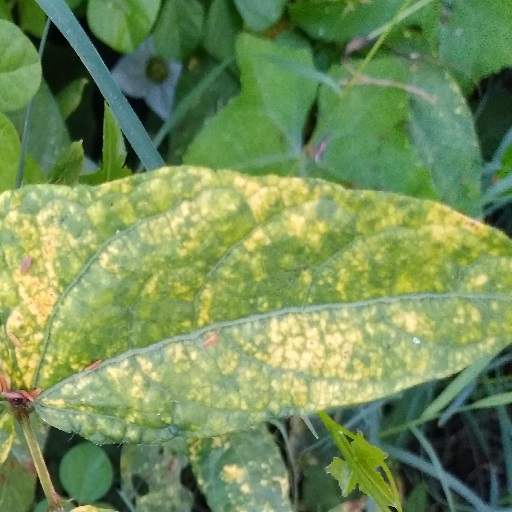
Label: Yellow Mosaic